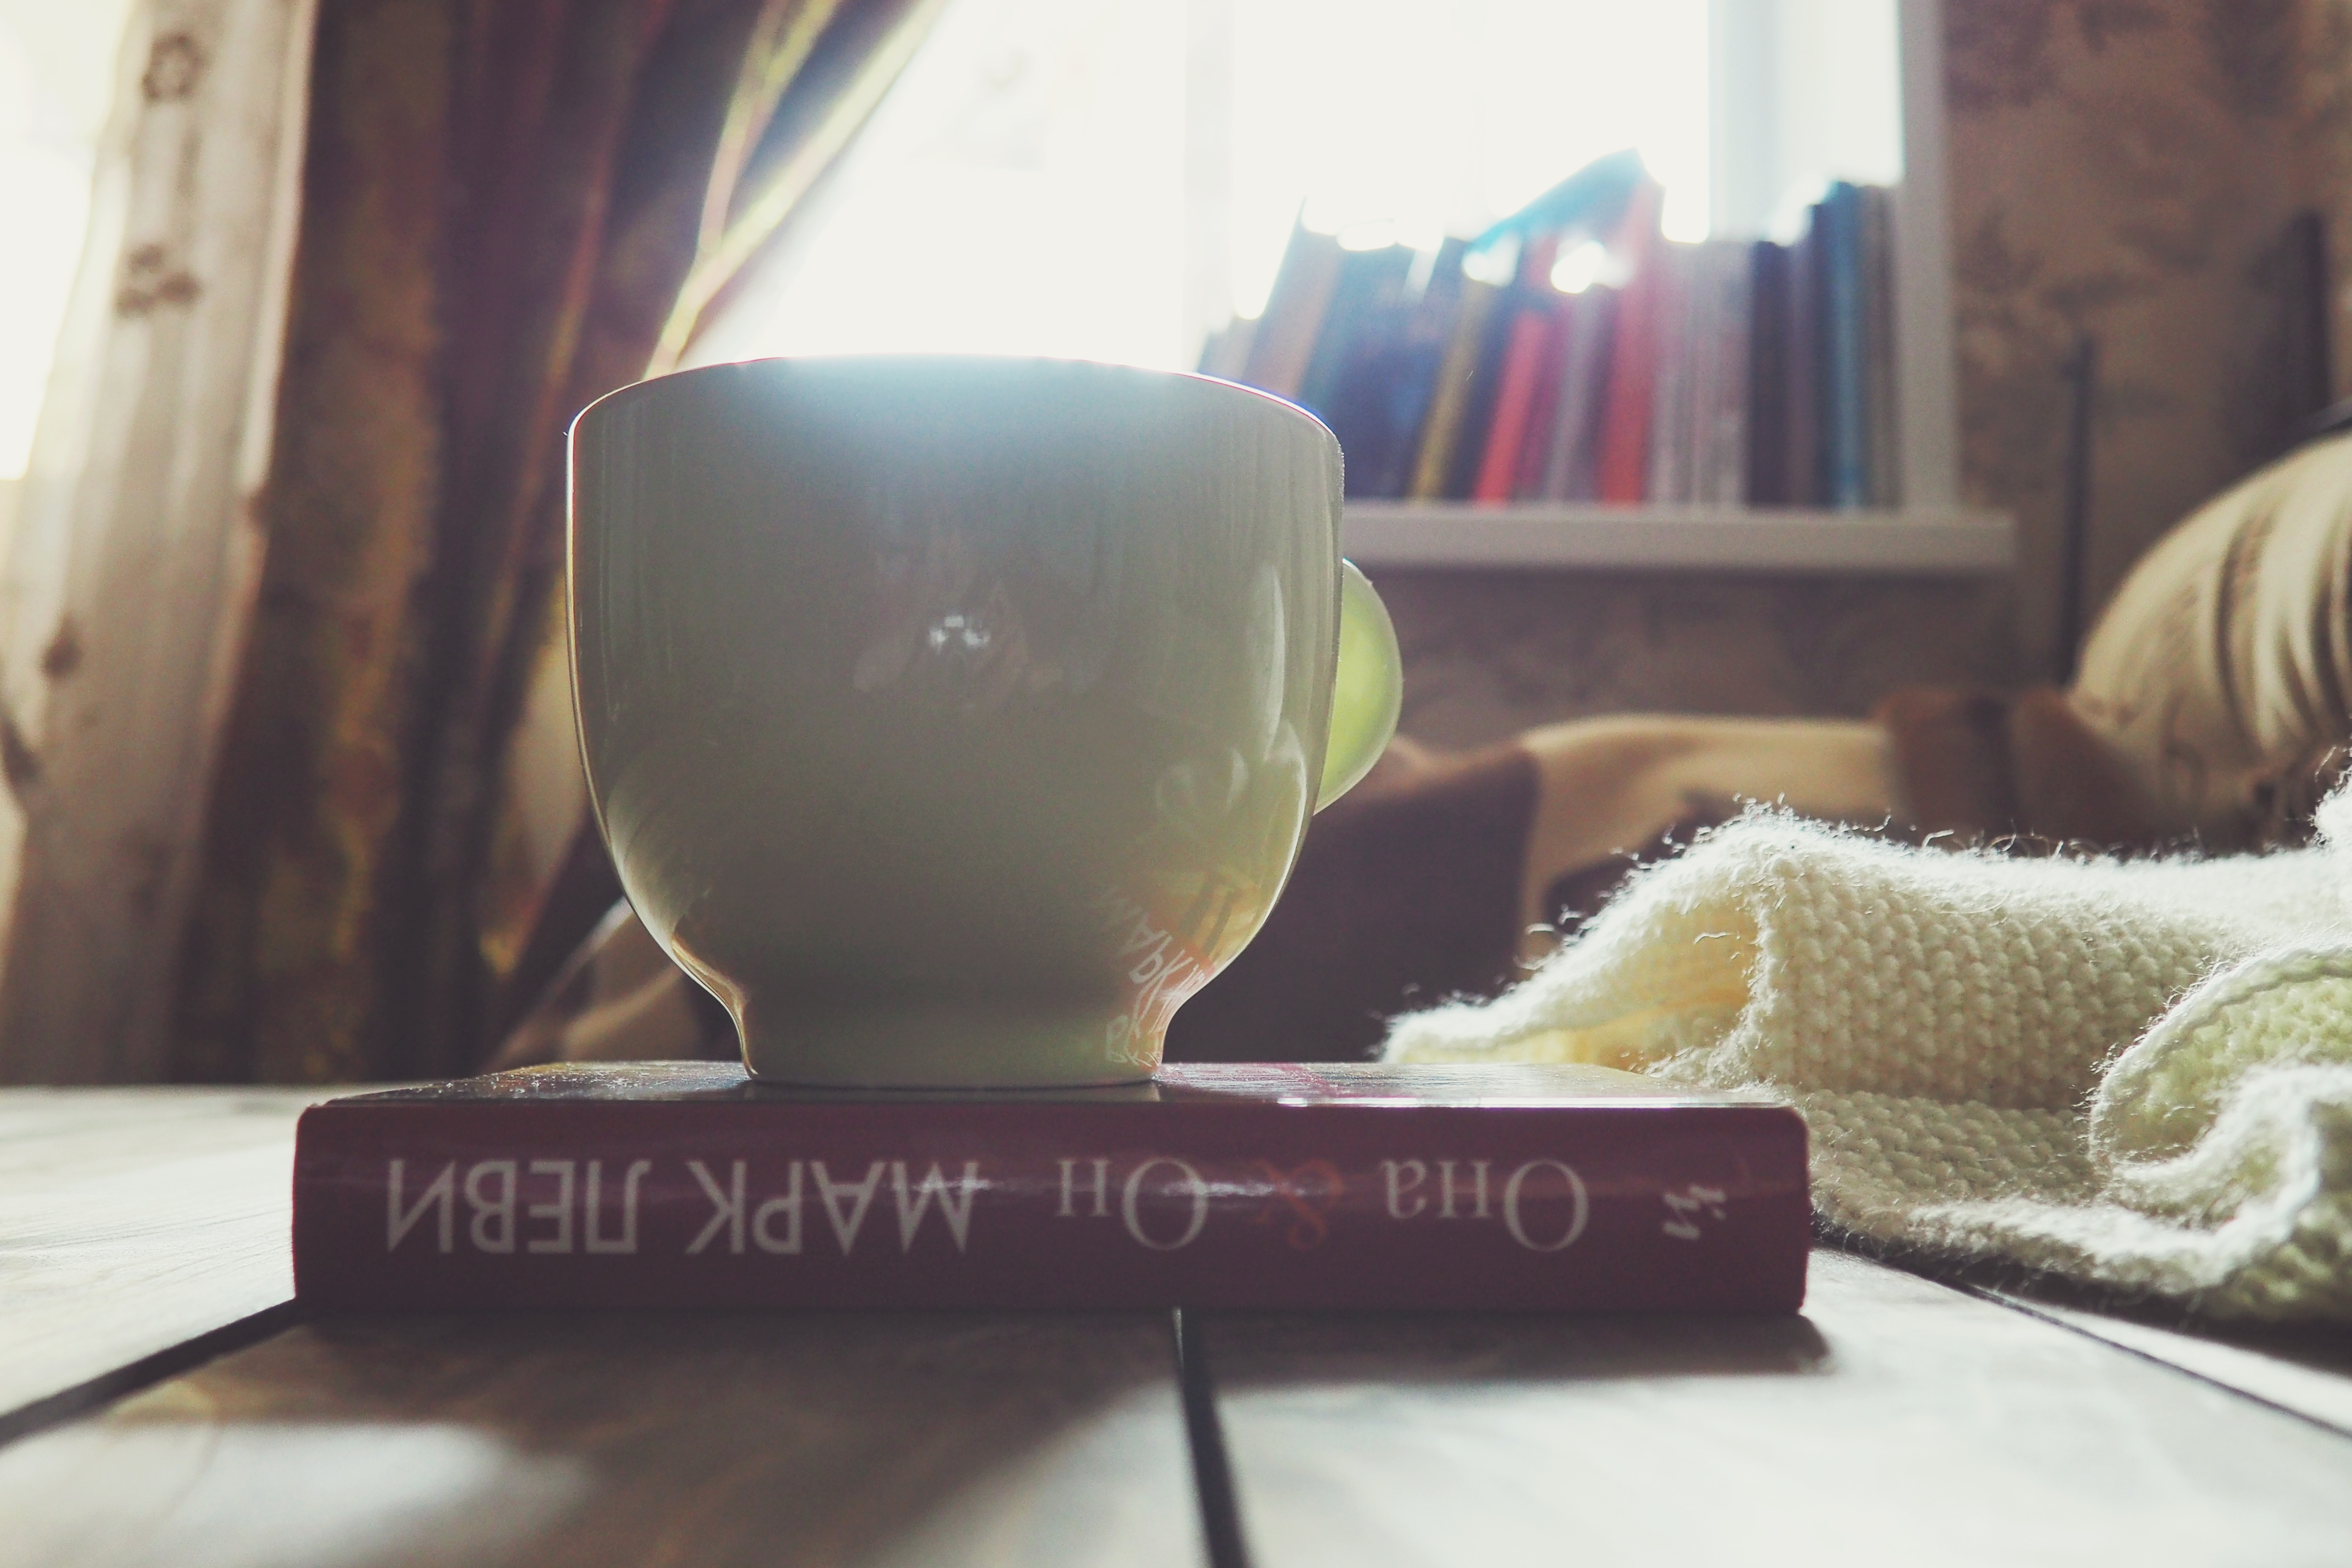
glass, green, color, lighting, art, image, shape